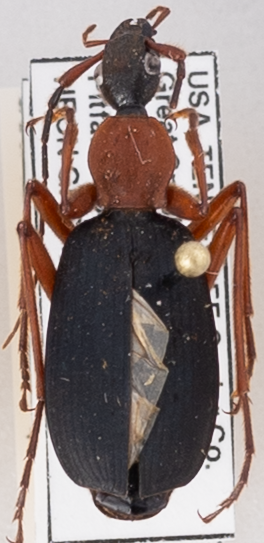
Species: Galerita bicolor
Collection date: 2018-05-29
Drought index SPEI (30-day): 0.248
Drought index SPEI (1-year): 0.226
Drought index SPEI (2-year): -0.39